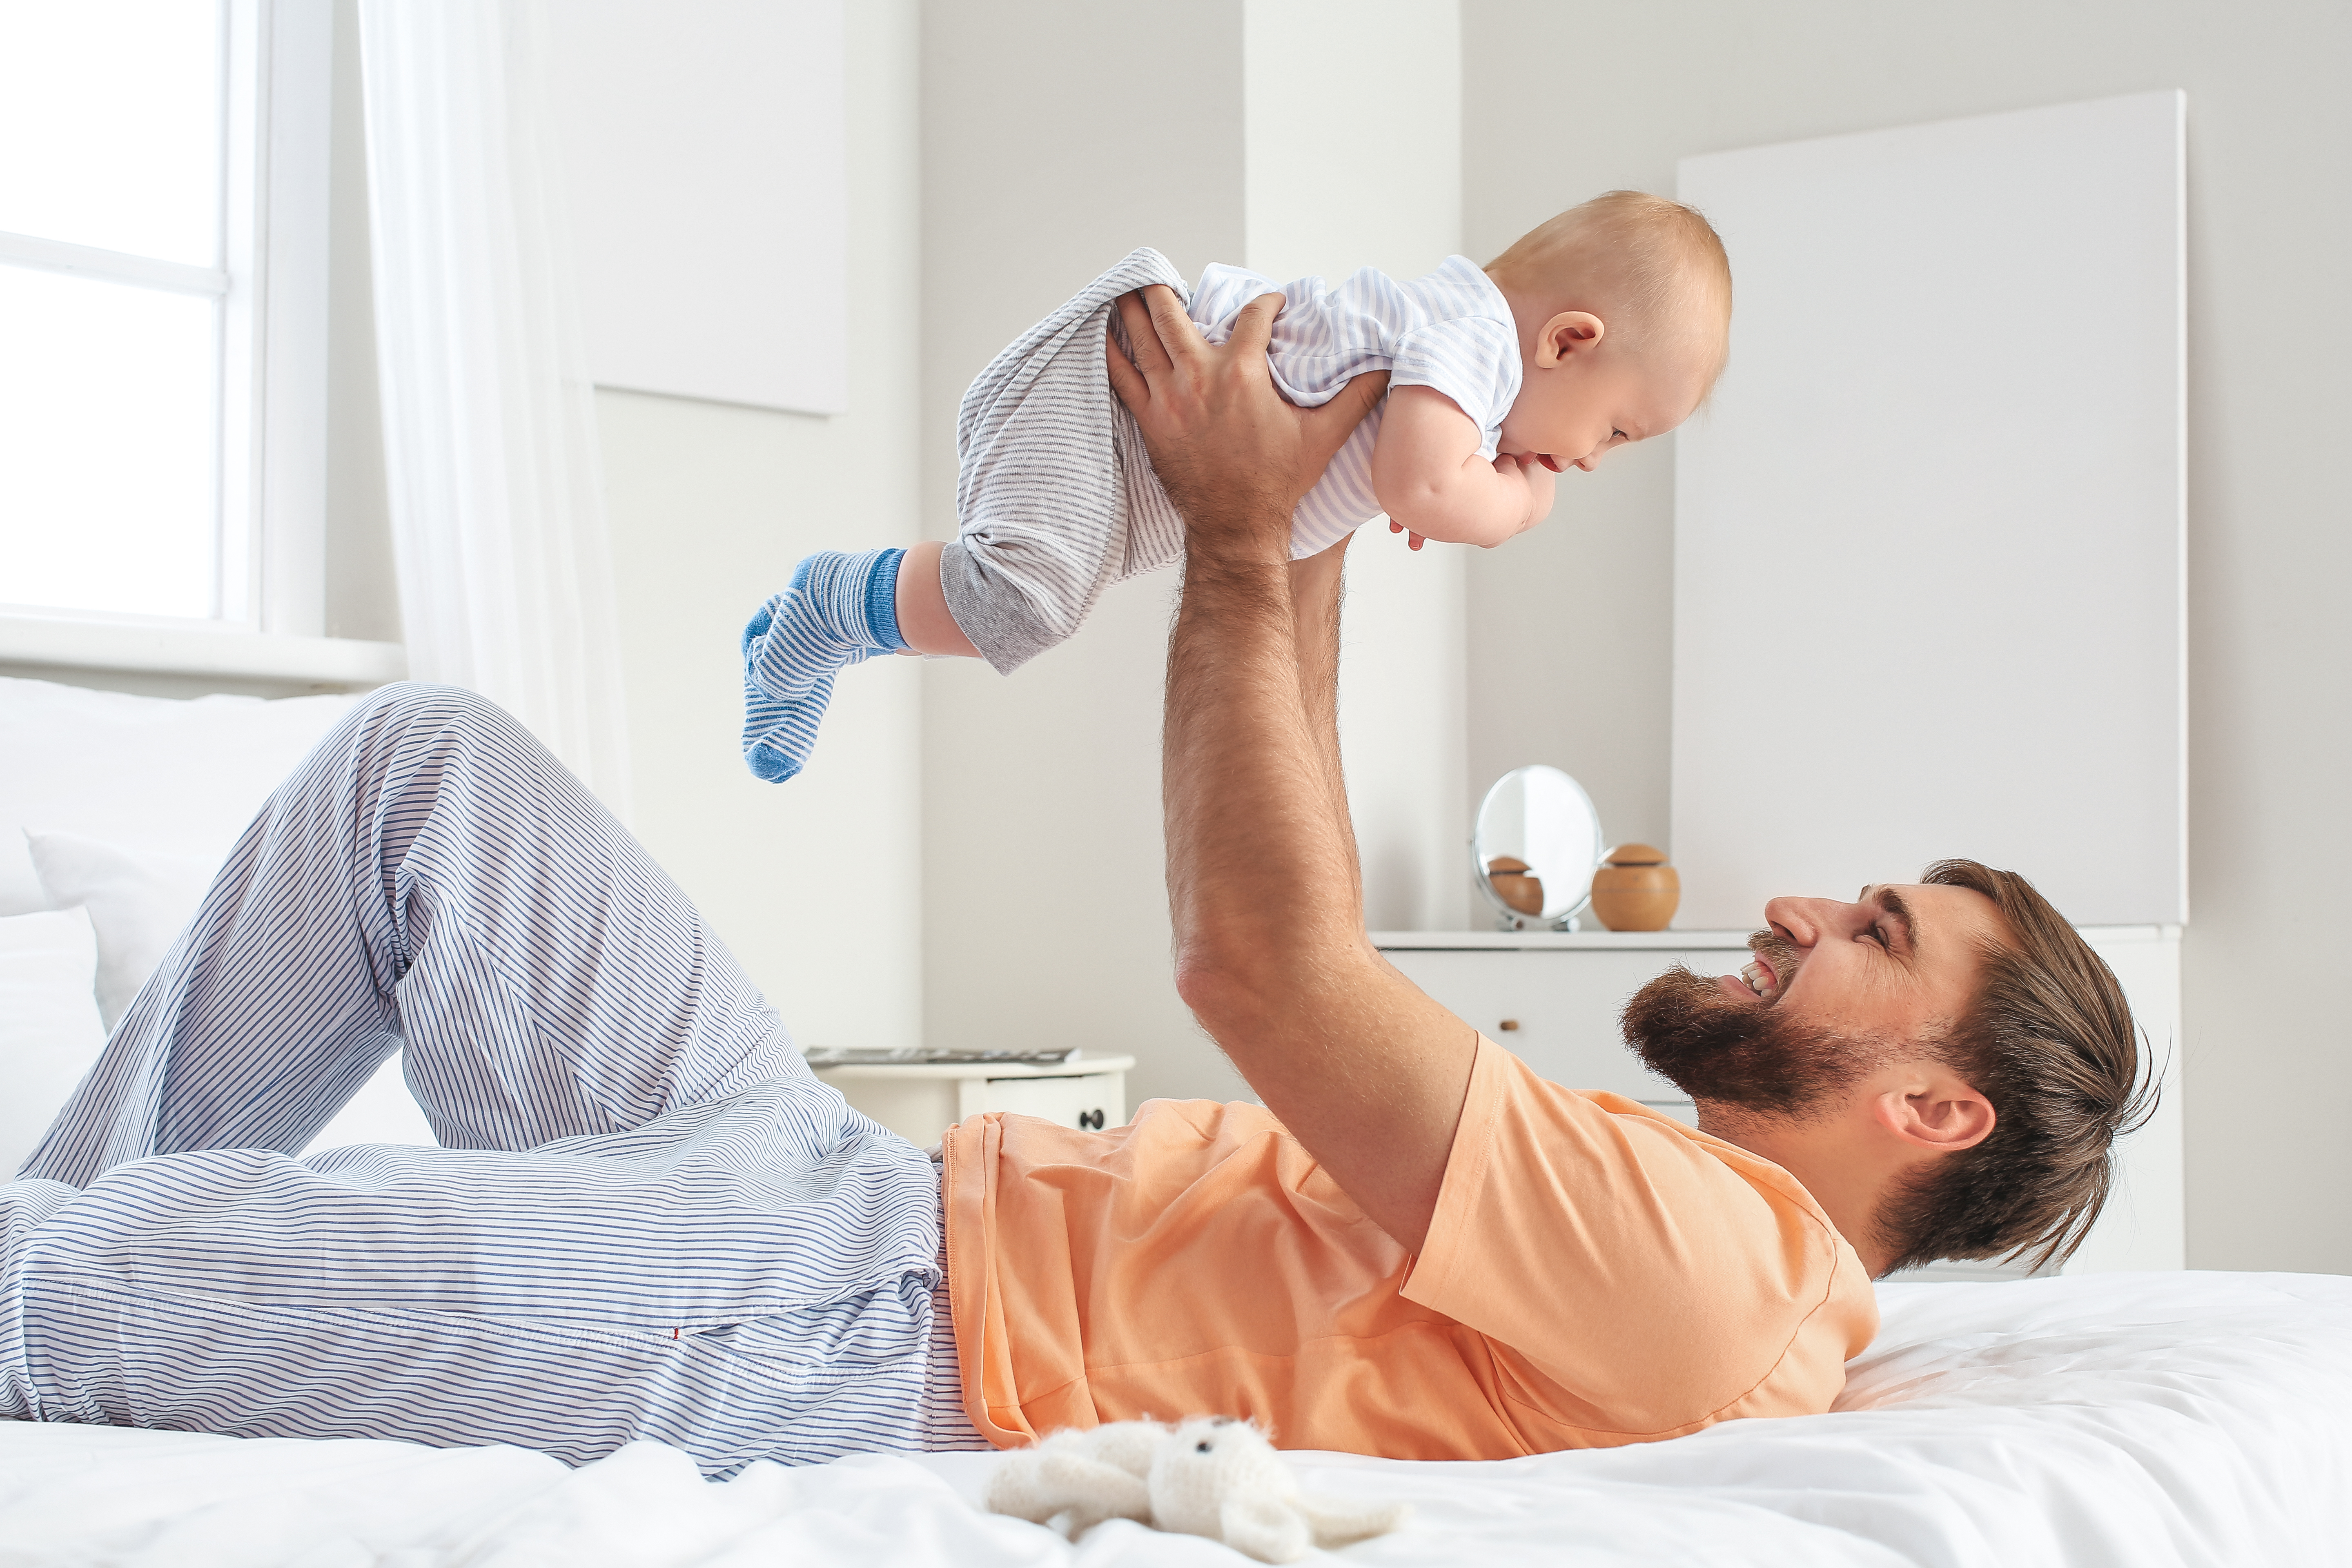
joint, shoulder, comfort, textile, gesture, knee, elbow, window, t shirt, human leg, wrist, flooring, sitting, thigh, room, linens, foot, child, service, abdomen